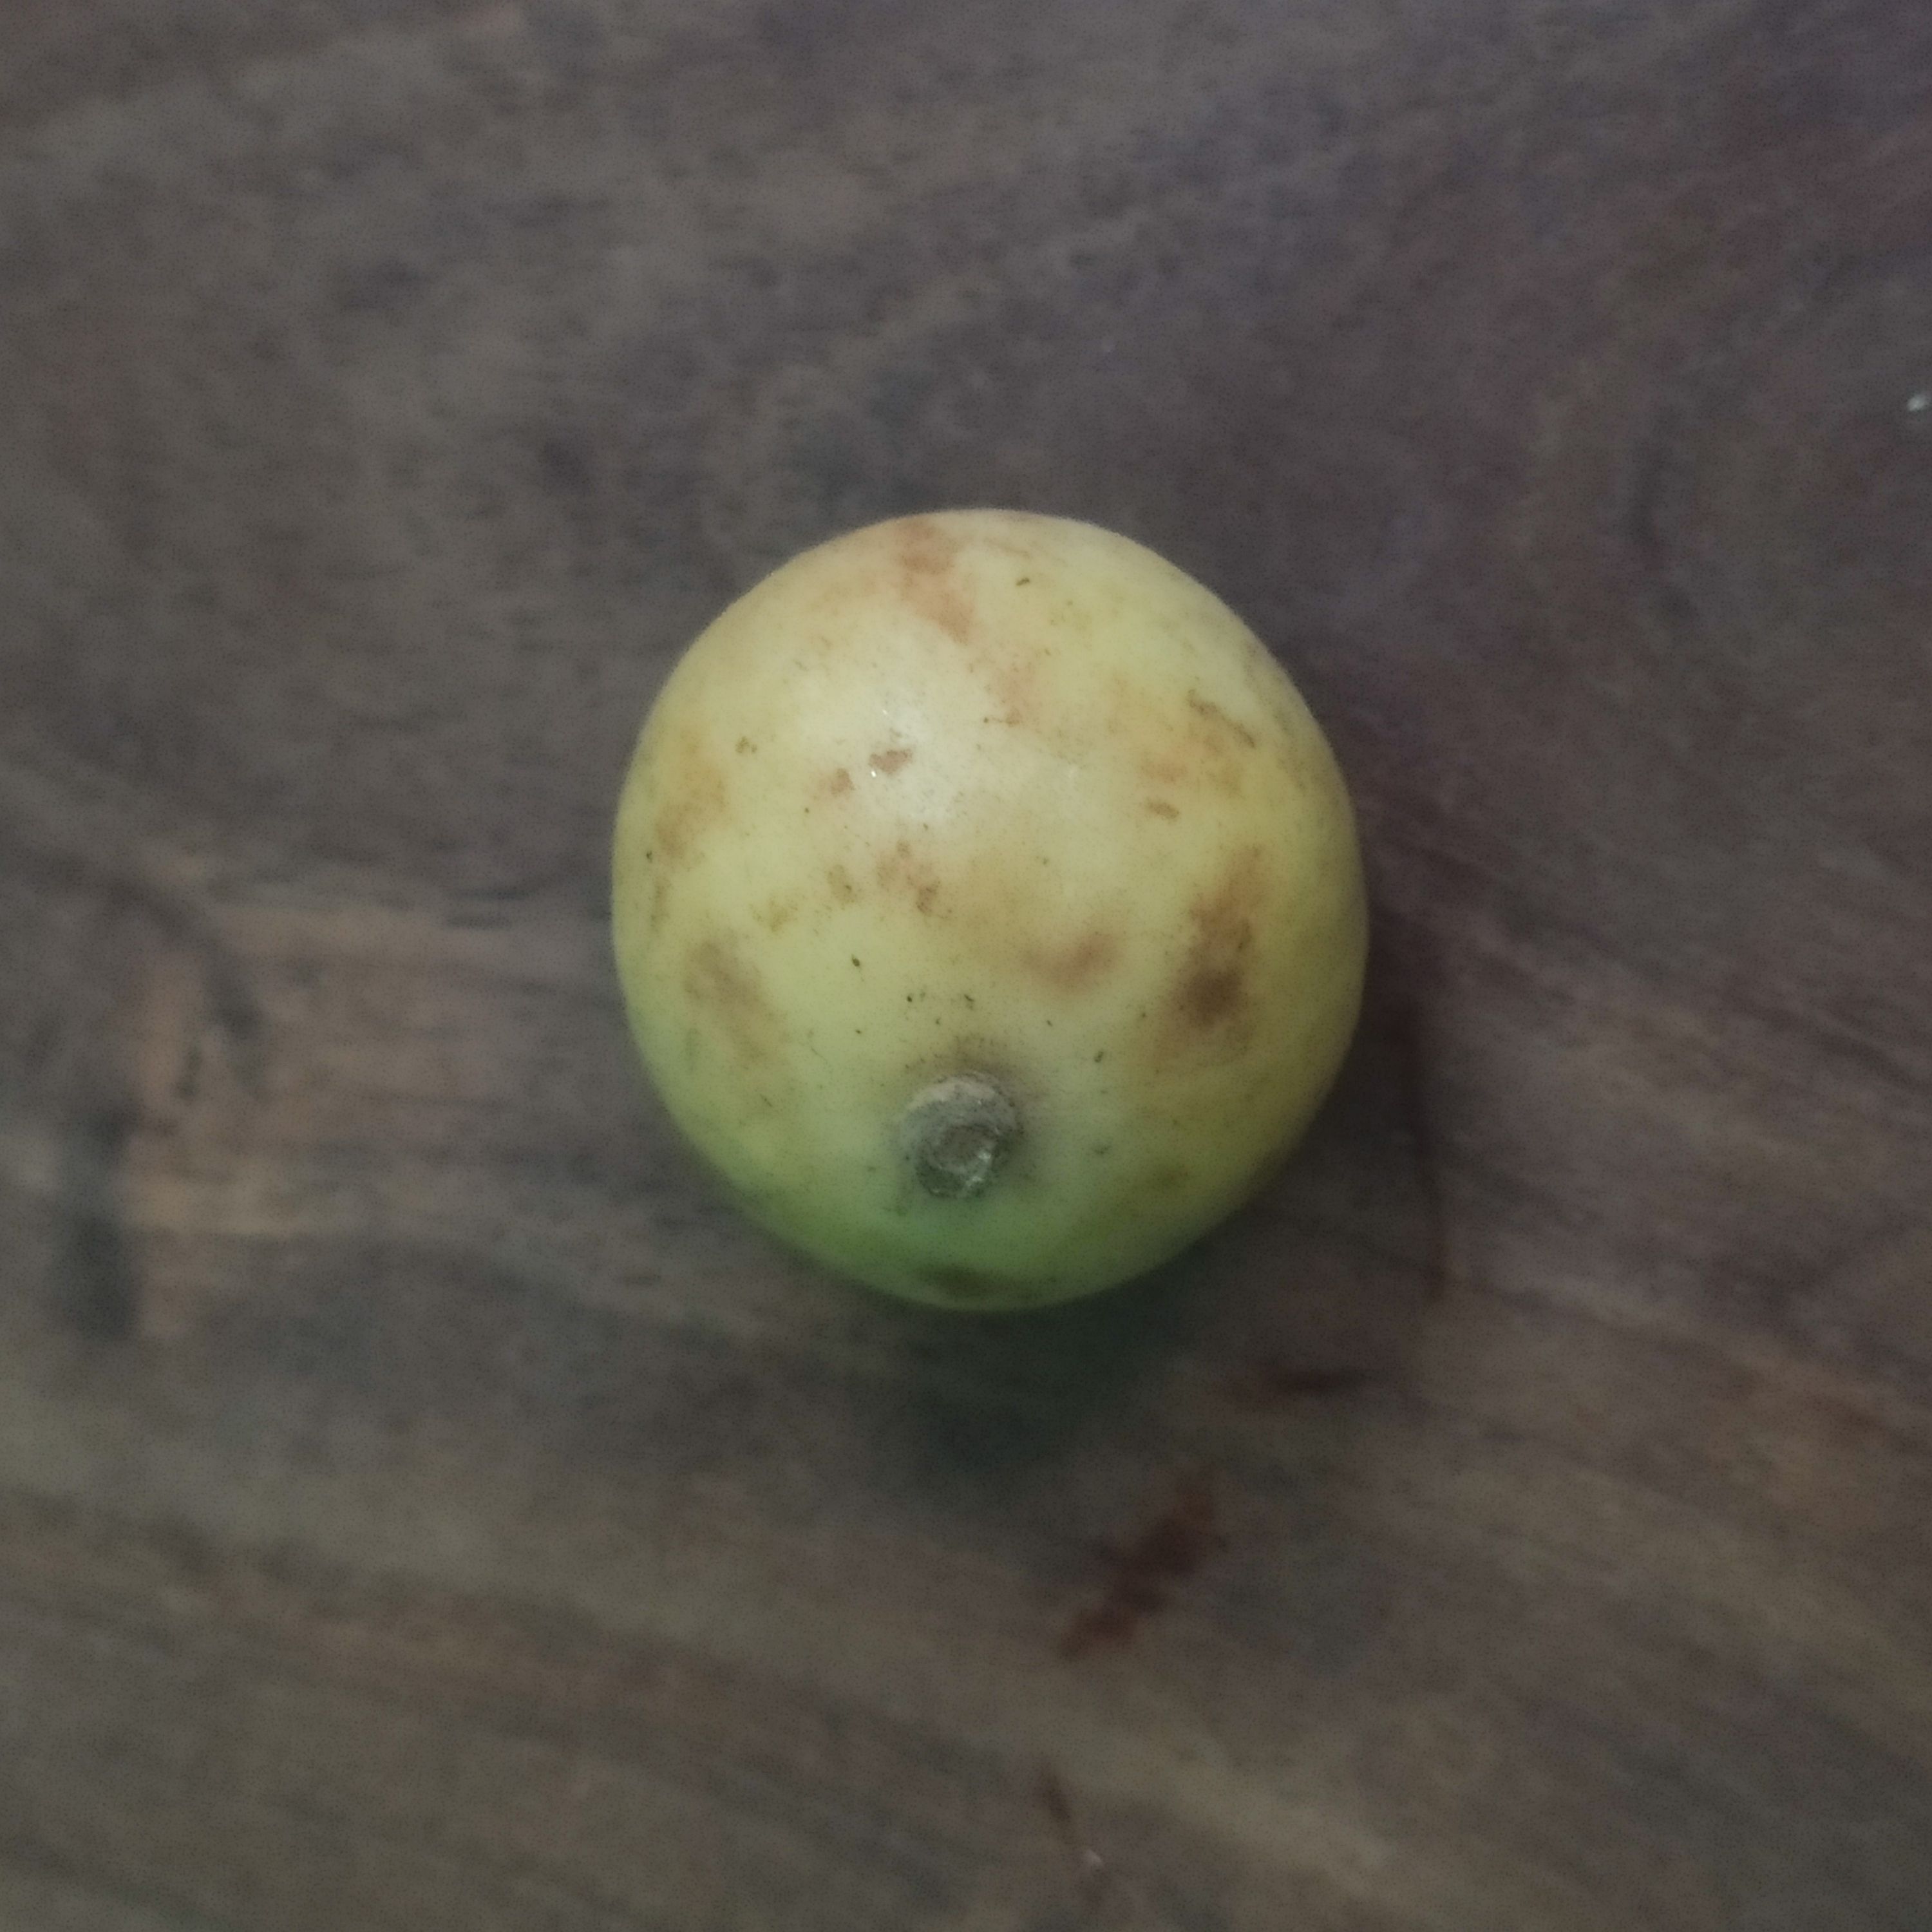
Fruit: burmese-grape
Grade: 1st-grade